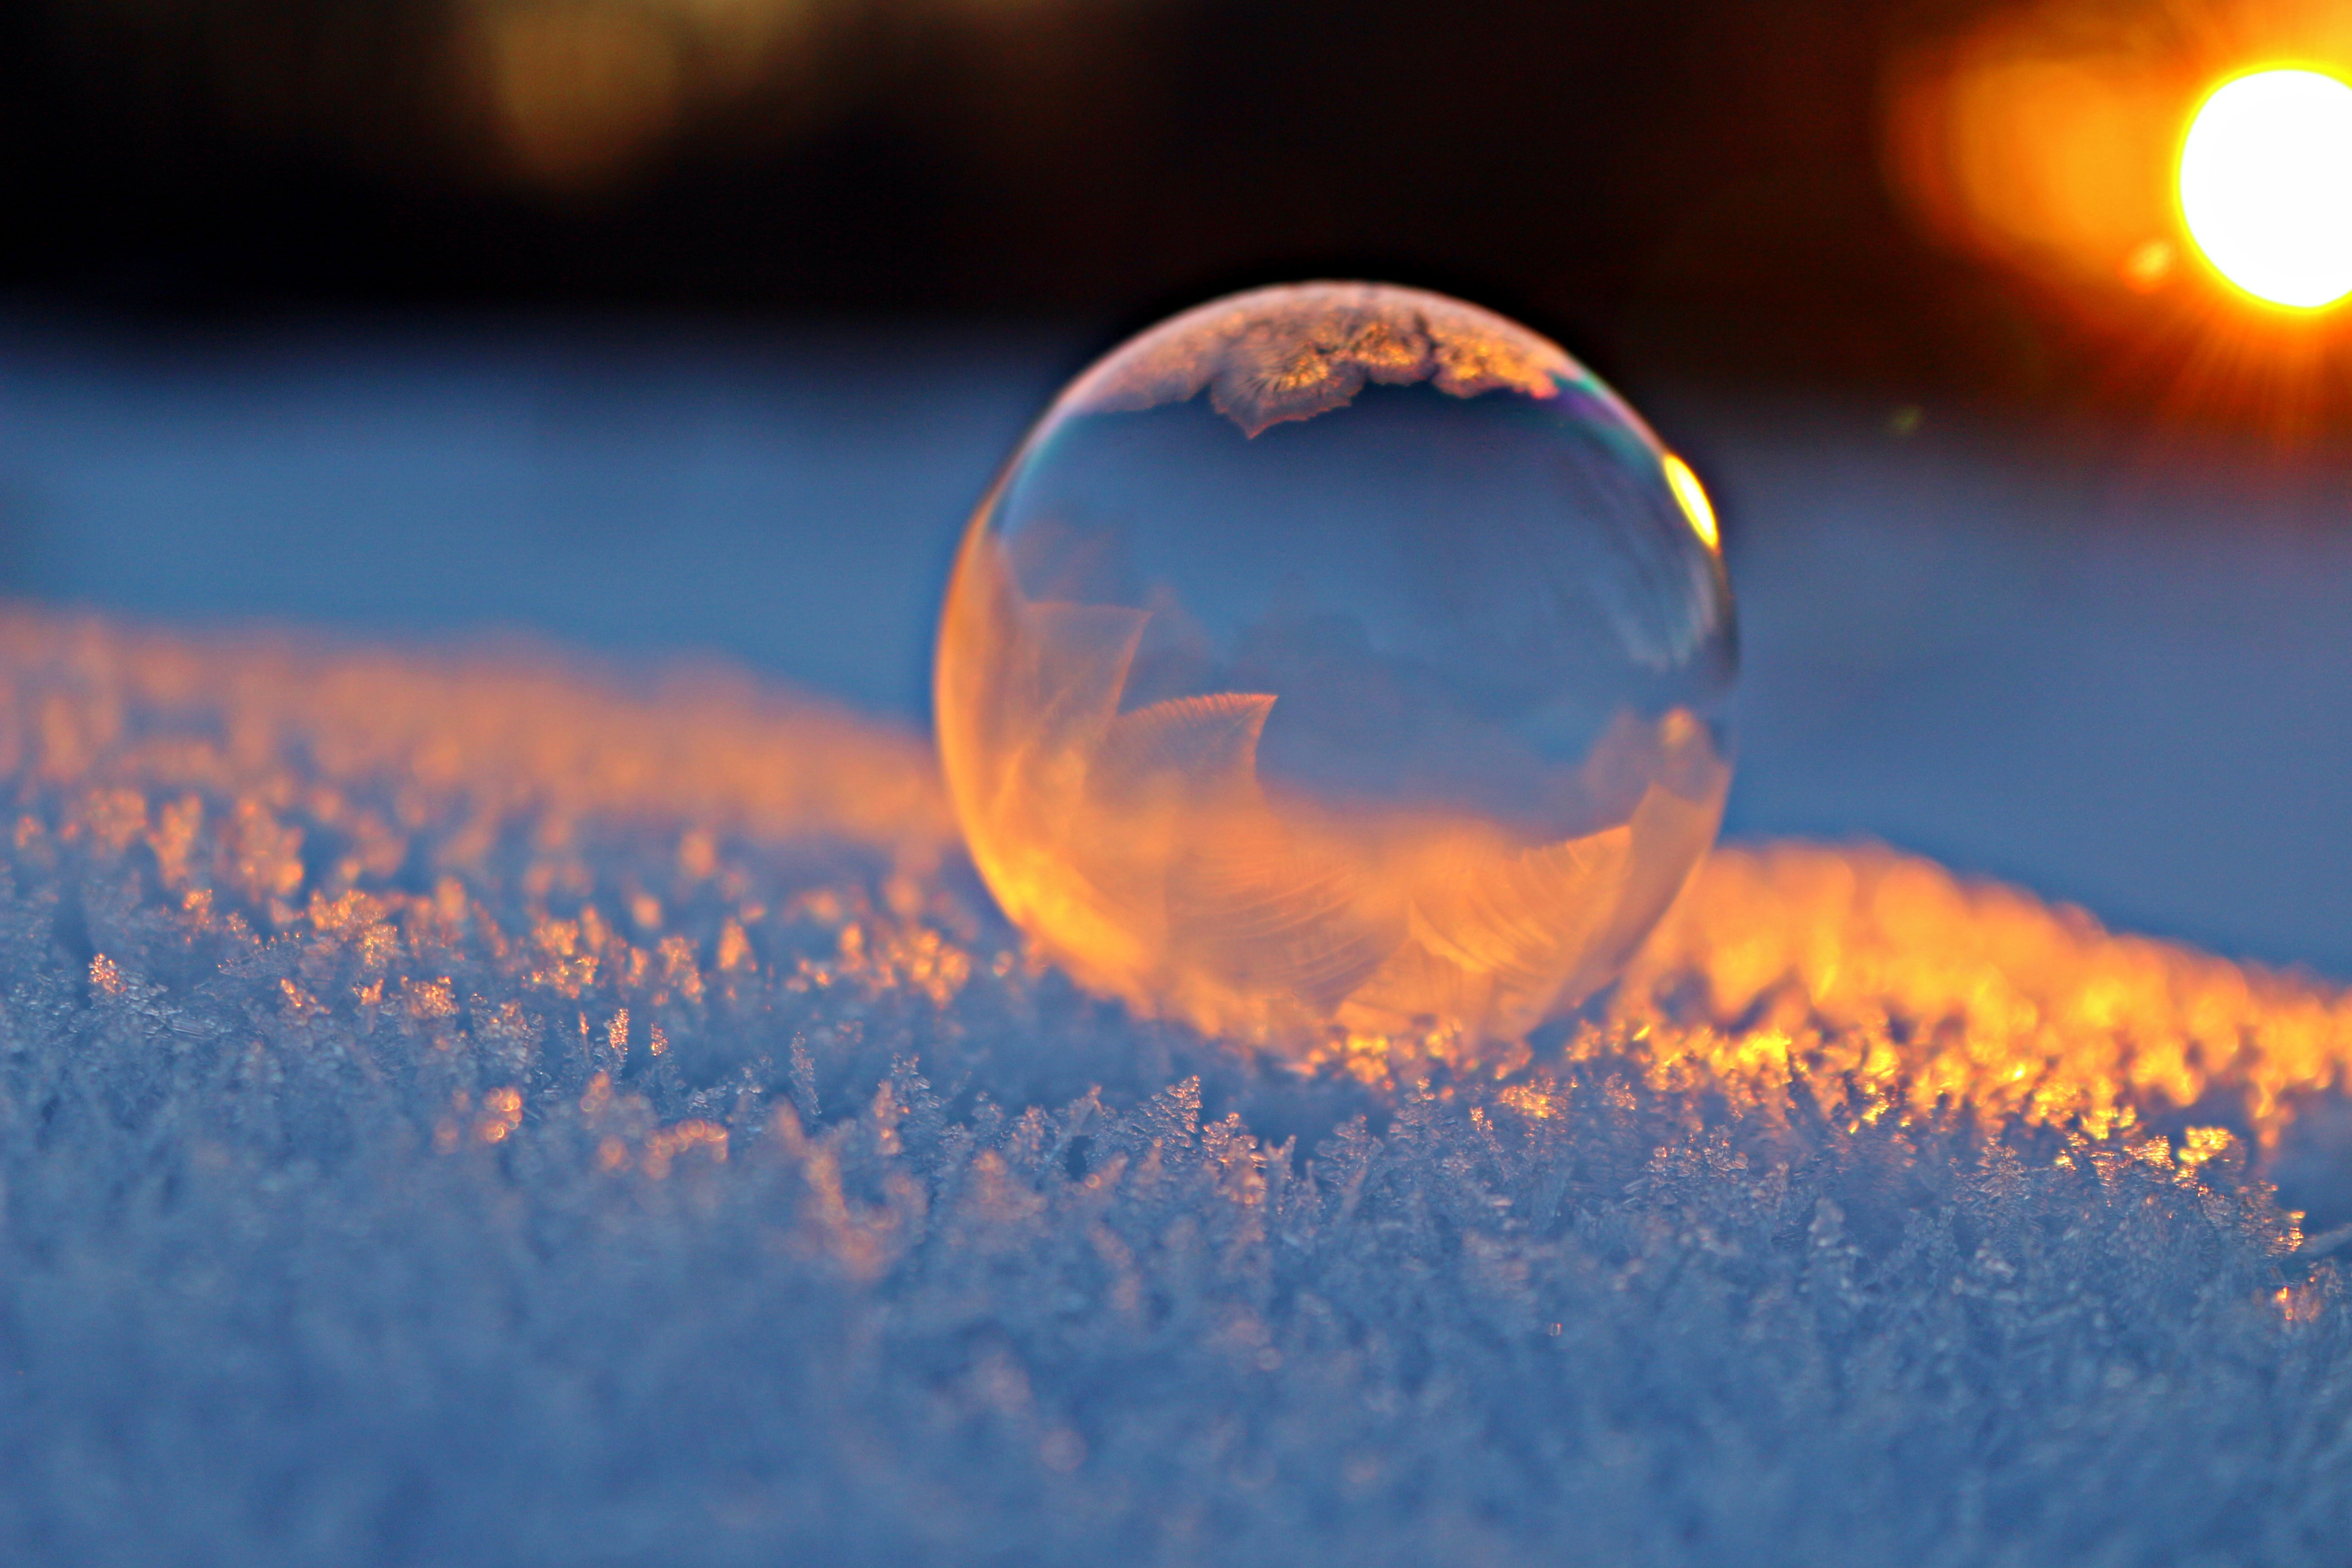
snow, winter, sky, sun, sunset, sunlight, frost, atmosphere, daytime, evening, freeze, frozen, earth, ball, frosted, soap bubble, afterglow, phenomenon, macro photography, frozen bubble, atmosphere of earth, computer wallpaper, frost blister